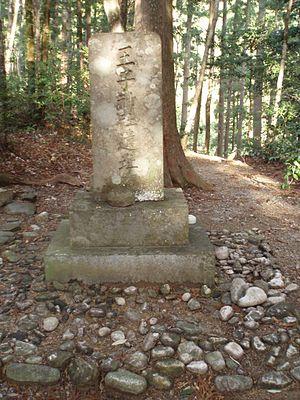
Hosshinmon-ōji est un temple shinto de la ville de Tanabé. Il fait partie des Gotai-ōji, c'est le 92ᵉ Kujūkuōji.